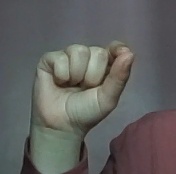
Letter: fa